Nina (2004 film)

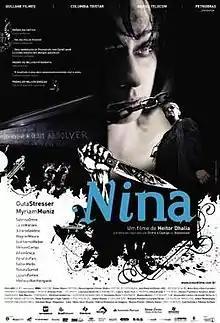
Theatrical release poster

Nina is a 2004 Brazilian drama film directed by Heitor Dhalia and starring Guta Stresser and Myriam Muniz. The plot is loosely based on the 1886 Fyodor Dostoevsky's novel "Crime and Punishment". The setting is described to be of a dark humor nature in an urban new-age post apocalyptic gothic world, and includes manga-like animations throughout the film.